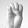
ASL letter: E